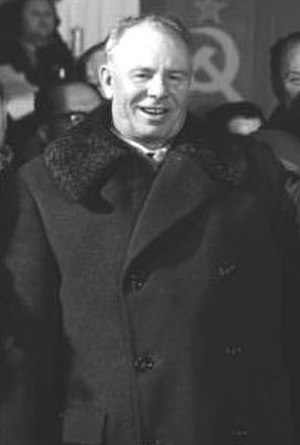
Sovjetunionens statsoverhoveder
Nikolaj Podgornij i 1963
De sovjetiske præsidenter var frem til 1990 formænd for den øverste sovjet. Dermed var de først og fremmest parlamentsformænd. Et egentlig embede som præsident blev først oprettet i marts 1990. Embedet bortfaldt igen, da Sovjetunionen blev opløst den 25. december 1991.